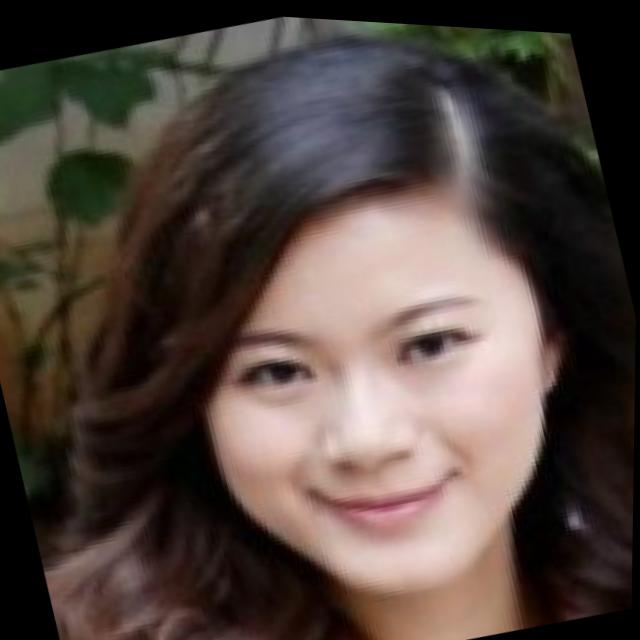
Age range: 21-44